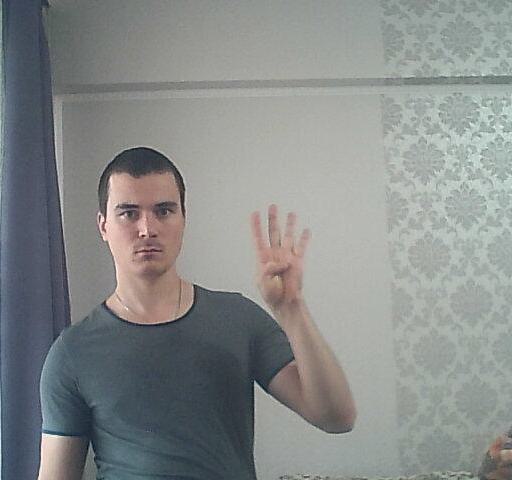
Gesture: four